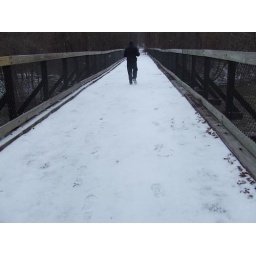
this is me on a bridge near my house